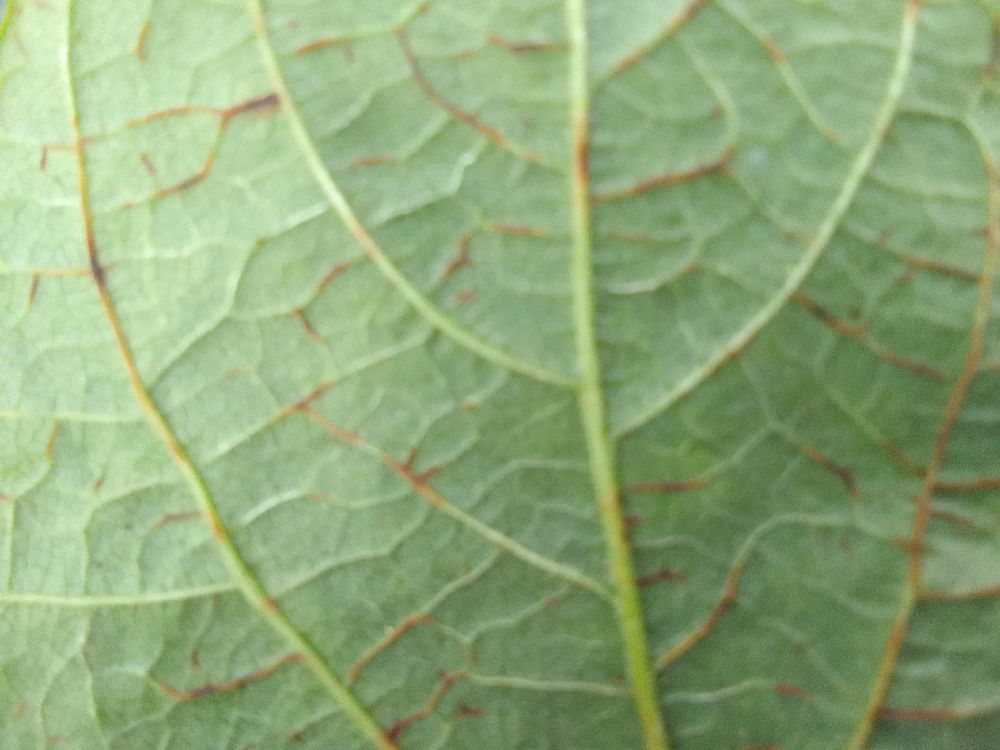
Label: anthracnose